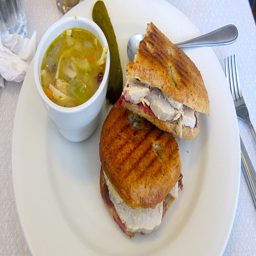
Cooked sandwich on plate with cup of soup served at table.
A grilled sandwich and a cup of soup with a pickle.
a dish with some different types of food on it
A white plate topped with two meat filled sandwiches.
A plate on a table, with a sandwich and a bowl of soup on it